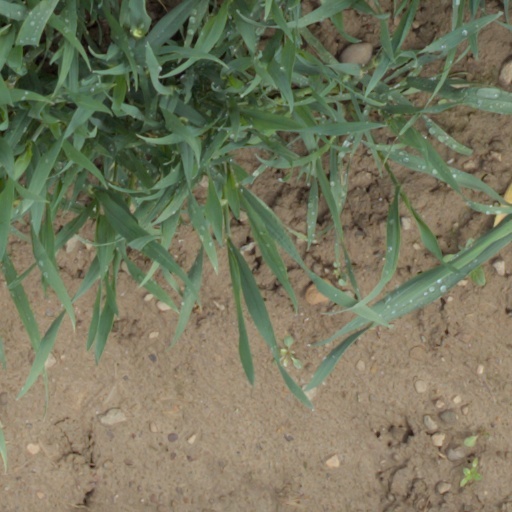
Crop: wheat